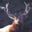
Label: deer